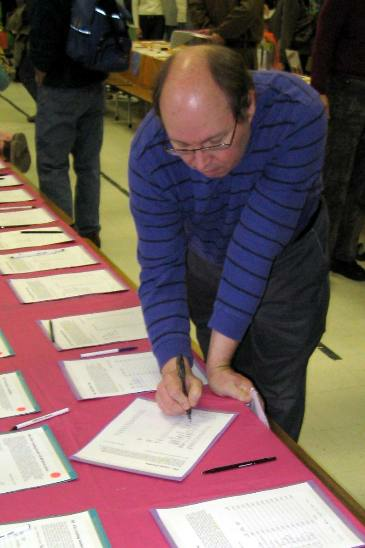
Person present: Yes